List of first-class cricket quadruple centuries

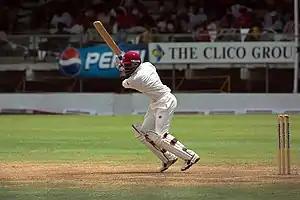
Brian Lara is one of two players to have scored 400 or more runs in first-class cricket on two occasions.

A quadruple century (an individual score of 400 runs or more) has been scored eleven times in first-class cricket by nine different players. It was first achieved in 1895 by Archie MacLaren, playing for Lancashire against Somerset, while the most recent occurrence was by Sam Northeast. Brian Lara is the only player to have managed the feat in Test cricket. Lara holds the record for the highest score in first-class cricket, having made 501 not out in 1994. Bill Ponsford is the only other player to have scored two quadruple centuries, doing so in 1923 and 1927 for the Victoria cricket team. Ponsford's scores were both made at the Melbourne Cricket Ground, making it one of two venues to have hosted two quadruple centuries, along with the County Ground, Taunton. Two teams have conceded two quadruple centuries; Somerset and Queensland.